Non-U.S. operators of the M60 tank

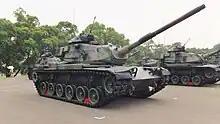
A M60A3 TTS of the Taiwanese army

During Operation Peace in Galilee in 1982, Magach 6Bs encountered Syrian T-54/55 and T-72s as well as PLO T-34-85s. Israeli Magach 5s and 6Bs were engaged on 10–11 June 1982 in the battle of Sultan Yacoub, considered one of Israel's worst failures of the war suffering some 30 casualties, three taken prisoner and the loss of 11 tanks. Some were destroyed by Syrian infantry hunter-killer teams with ATGMs and supplemented by RPG-7s.